Tom Glavine

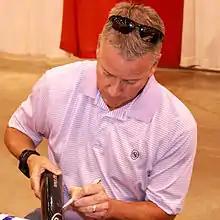
Glavine signs autographs for fans in 2014

Glavine and his wife Christine married in 1998 and have a blended family of five children. One of their sons, Peyton, was selected in the 2017 MLB draft but chose to play at Auburn University. He currently pitches in the Washington Nationals organization. They live in Johns Creek, Georgia, and Glavine coaches his sons' hockey teams. Glavine is a Roman Catholic and is a member of Catholic Athletes for Christ.